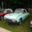
Label: automobile